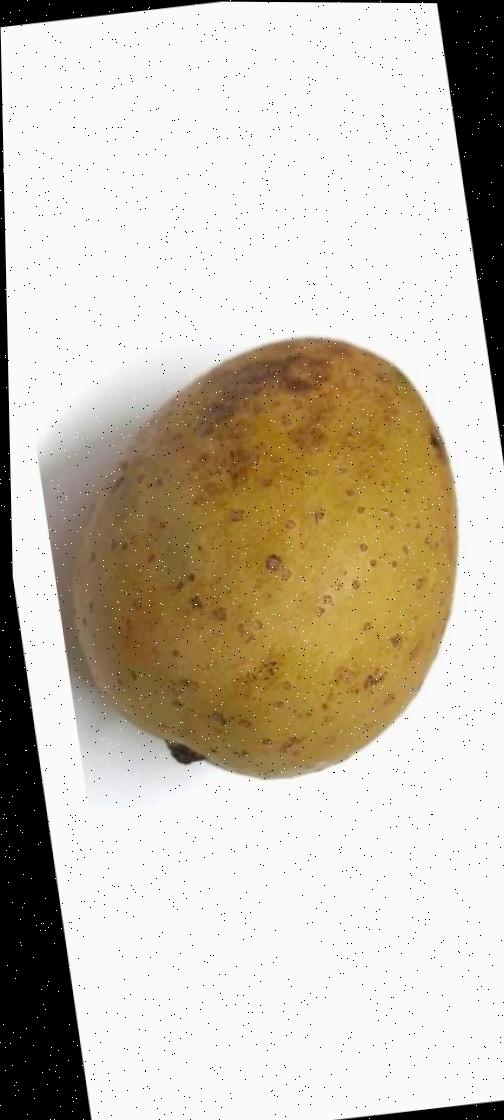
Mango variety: Gourmoti